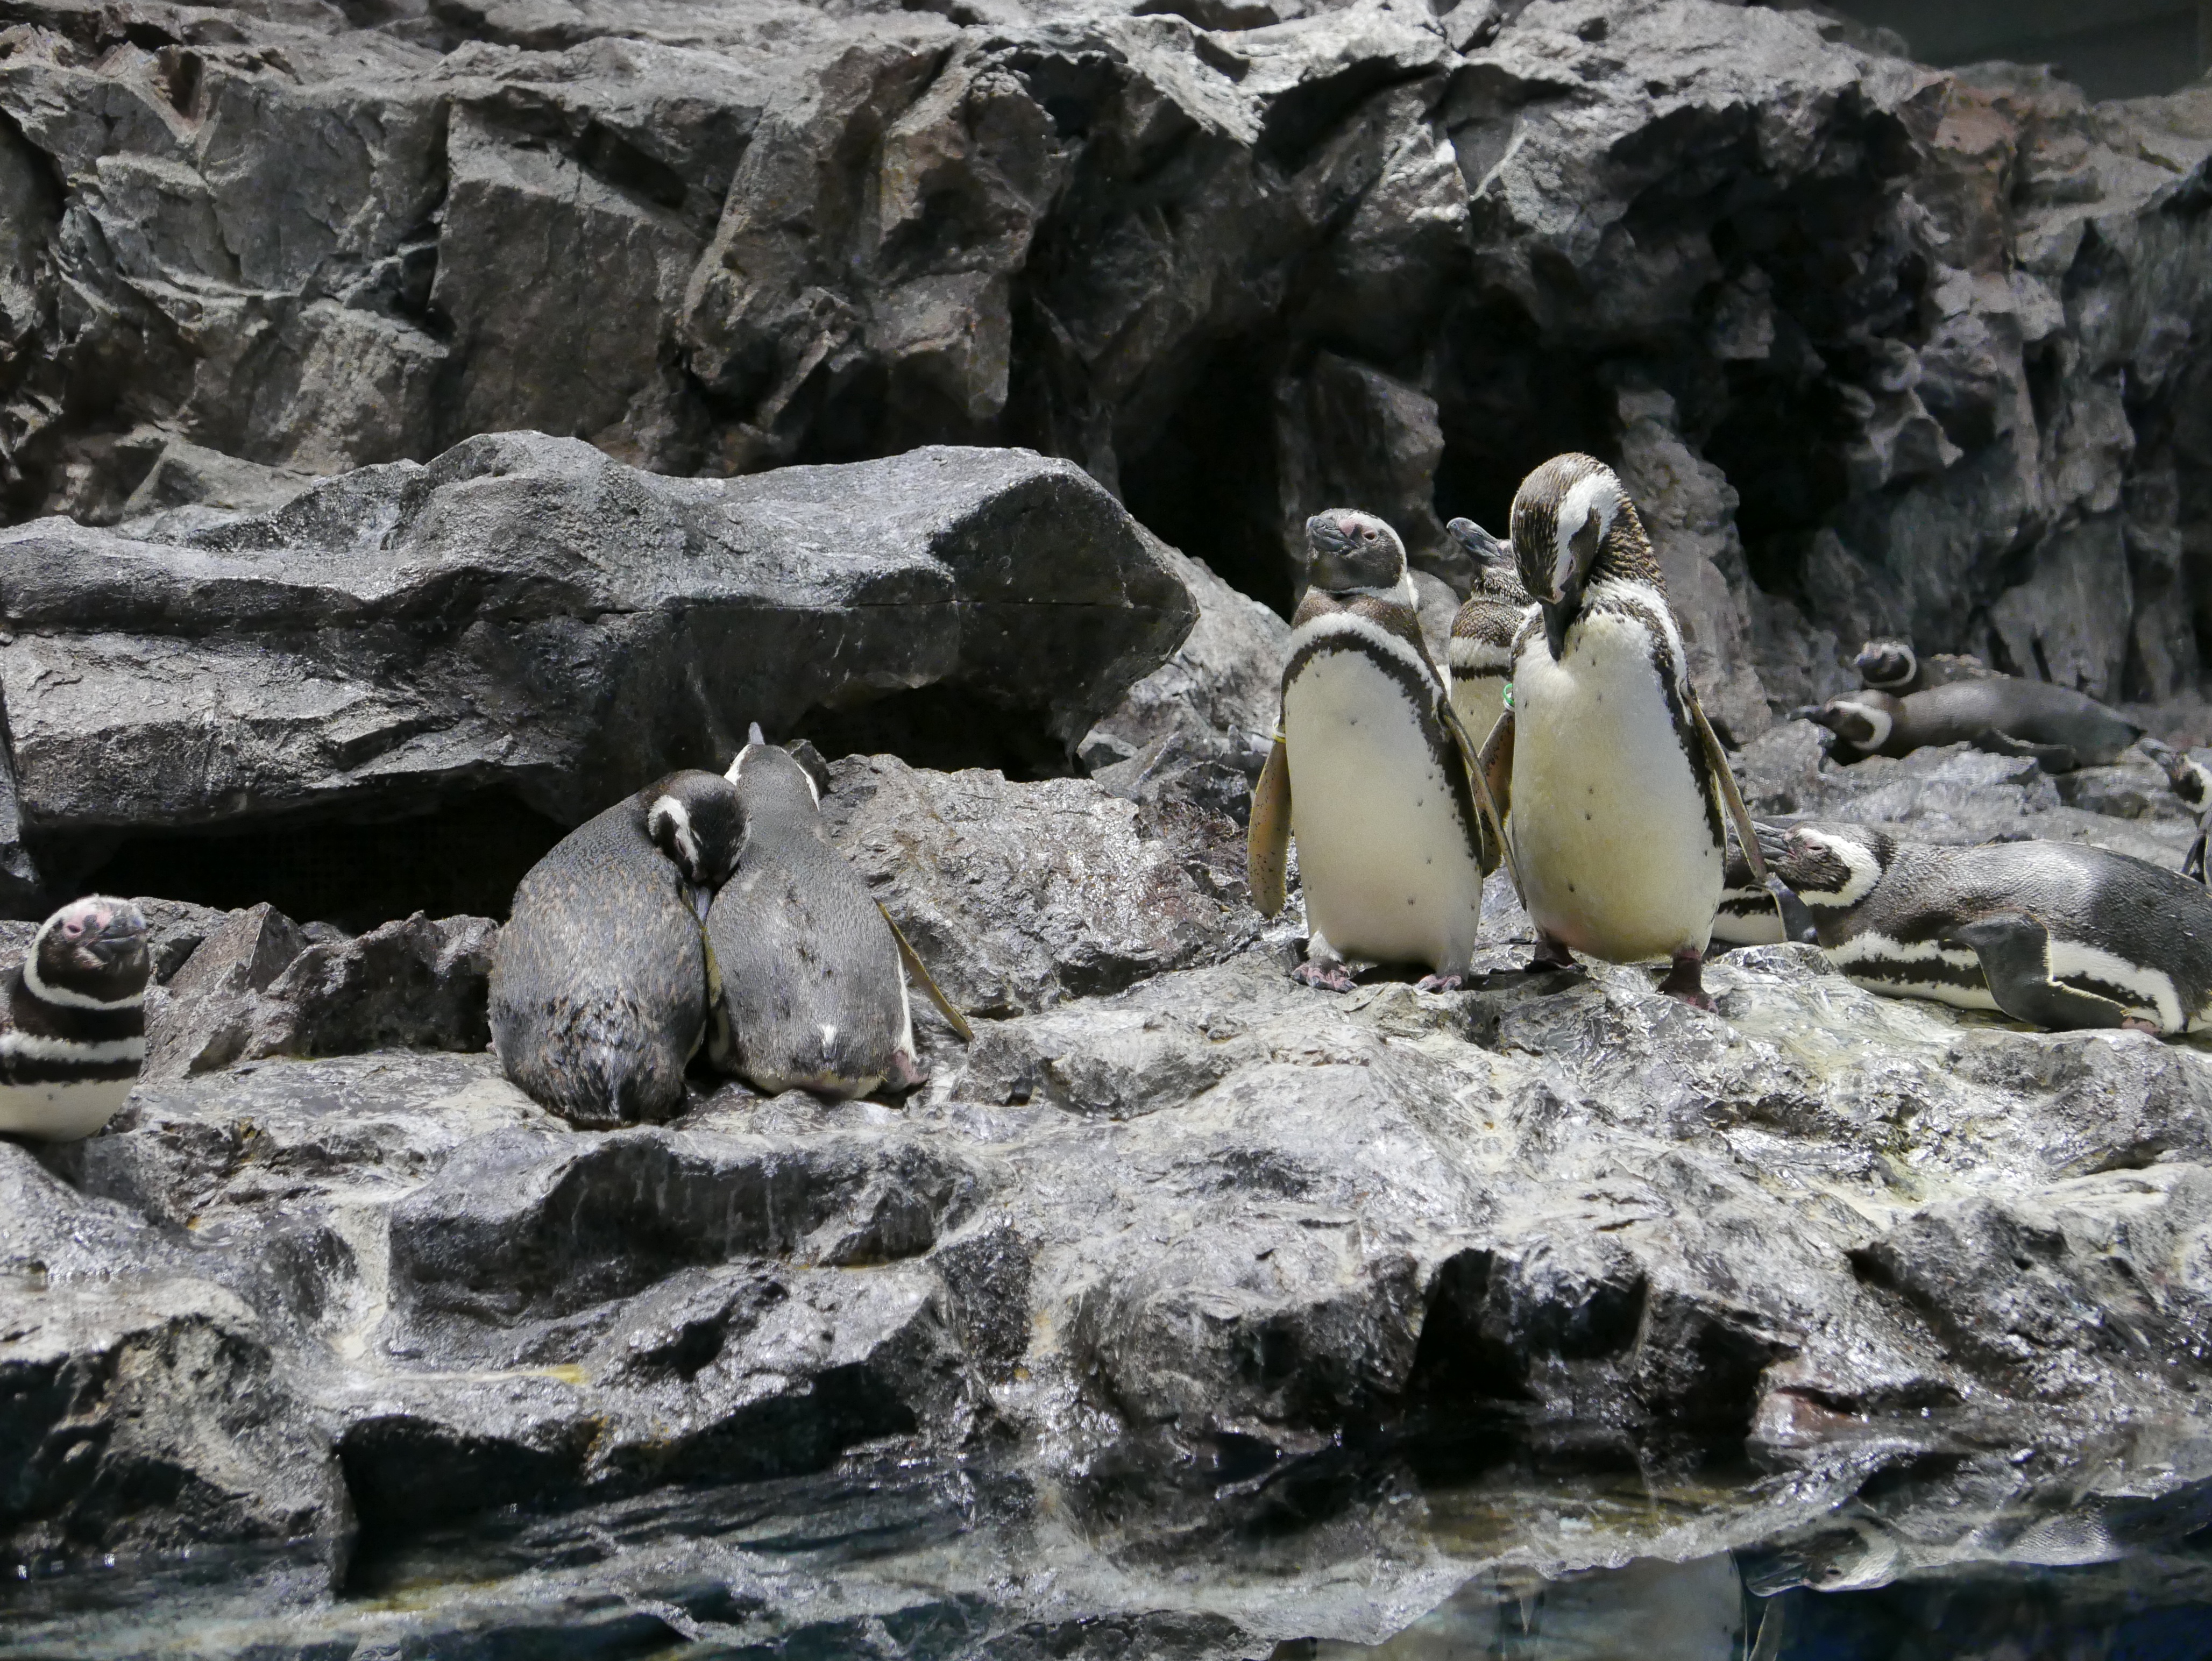
sea, water, nature, rock, bird, lake, pond, wildlife, zoo, penguin, rocks, animals, habitat, penguins, flightless bird, mountails